Breakbot

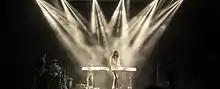
Breakbot at the Festival Internacional de Benicàssim 2016

His 2008 remix of Pnau's song "Baby" appears in the racing video game "Gran Turismo 5". Another one of his songs, "Penelope Pitstop", also features in the game. The song "Get Lost" appears in the 2016 racing video game "Forza Horizon 3".